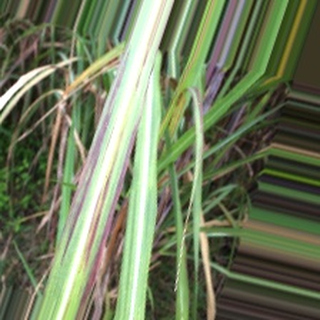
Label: sugarcane_bacterial_blight